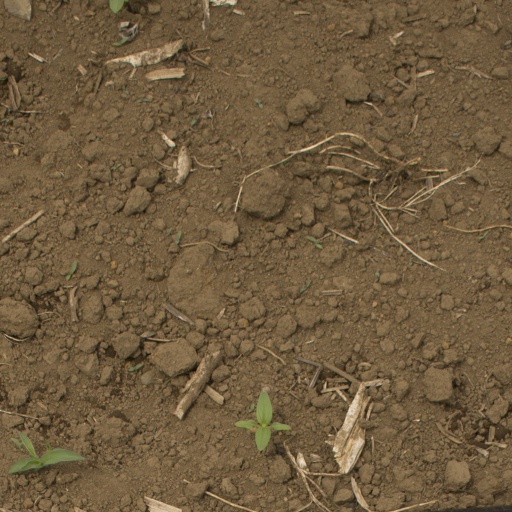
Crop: Jerusalem artichoke